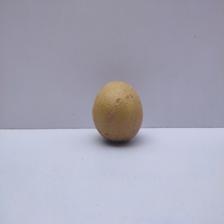
Size: Medium